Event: Nepal Earthquake
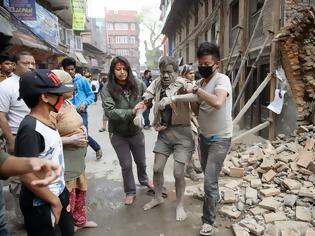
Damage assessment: damage